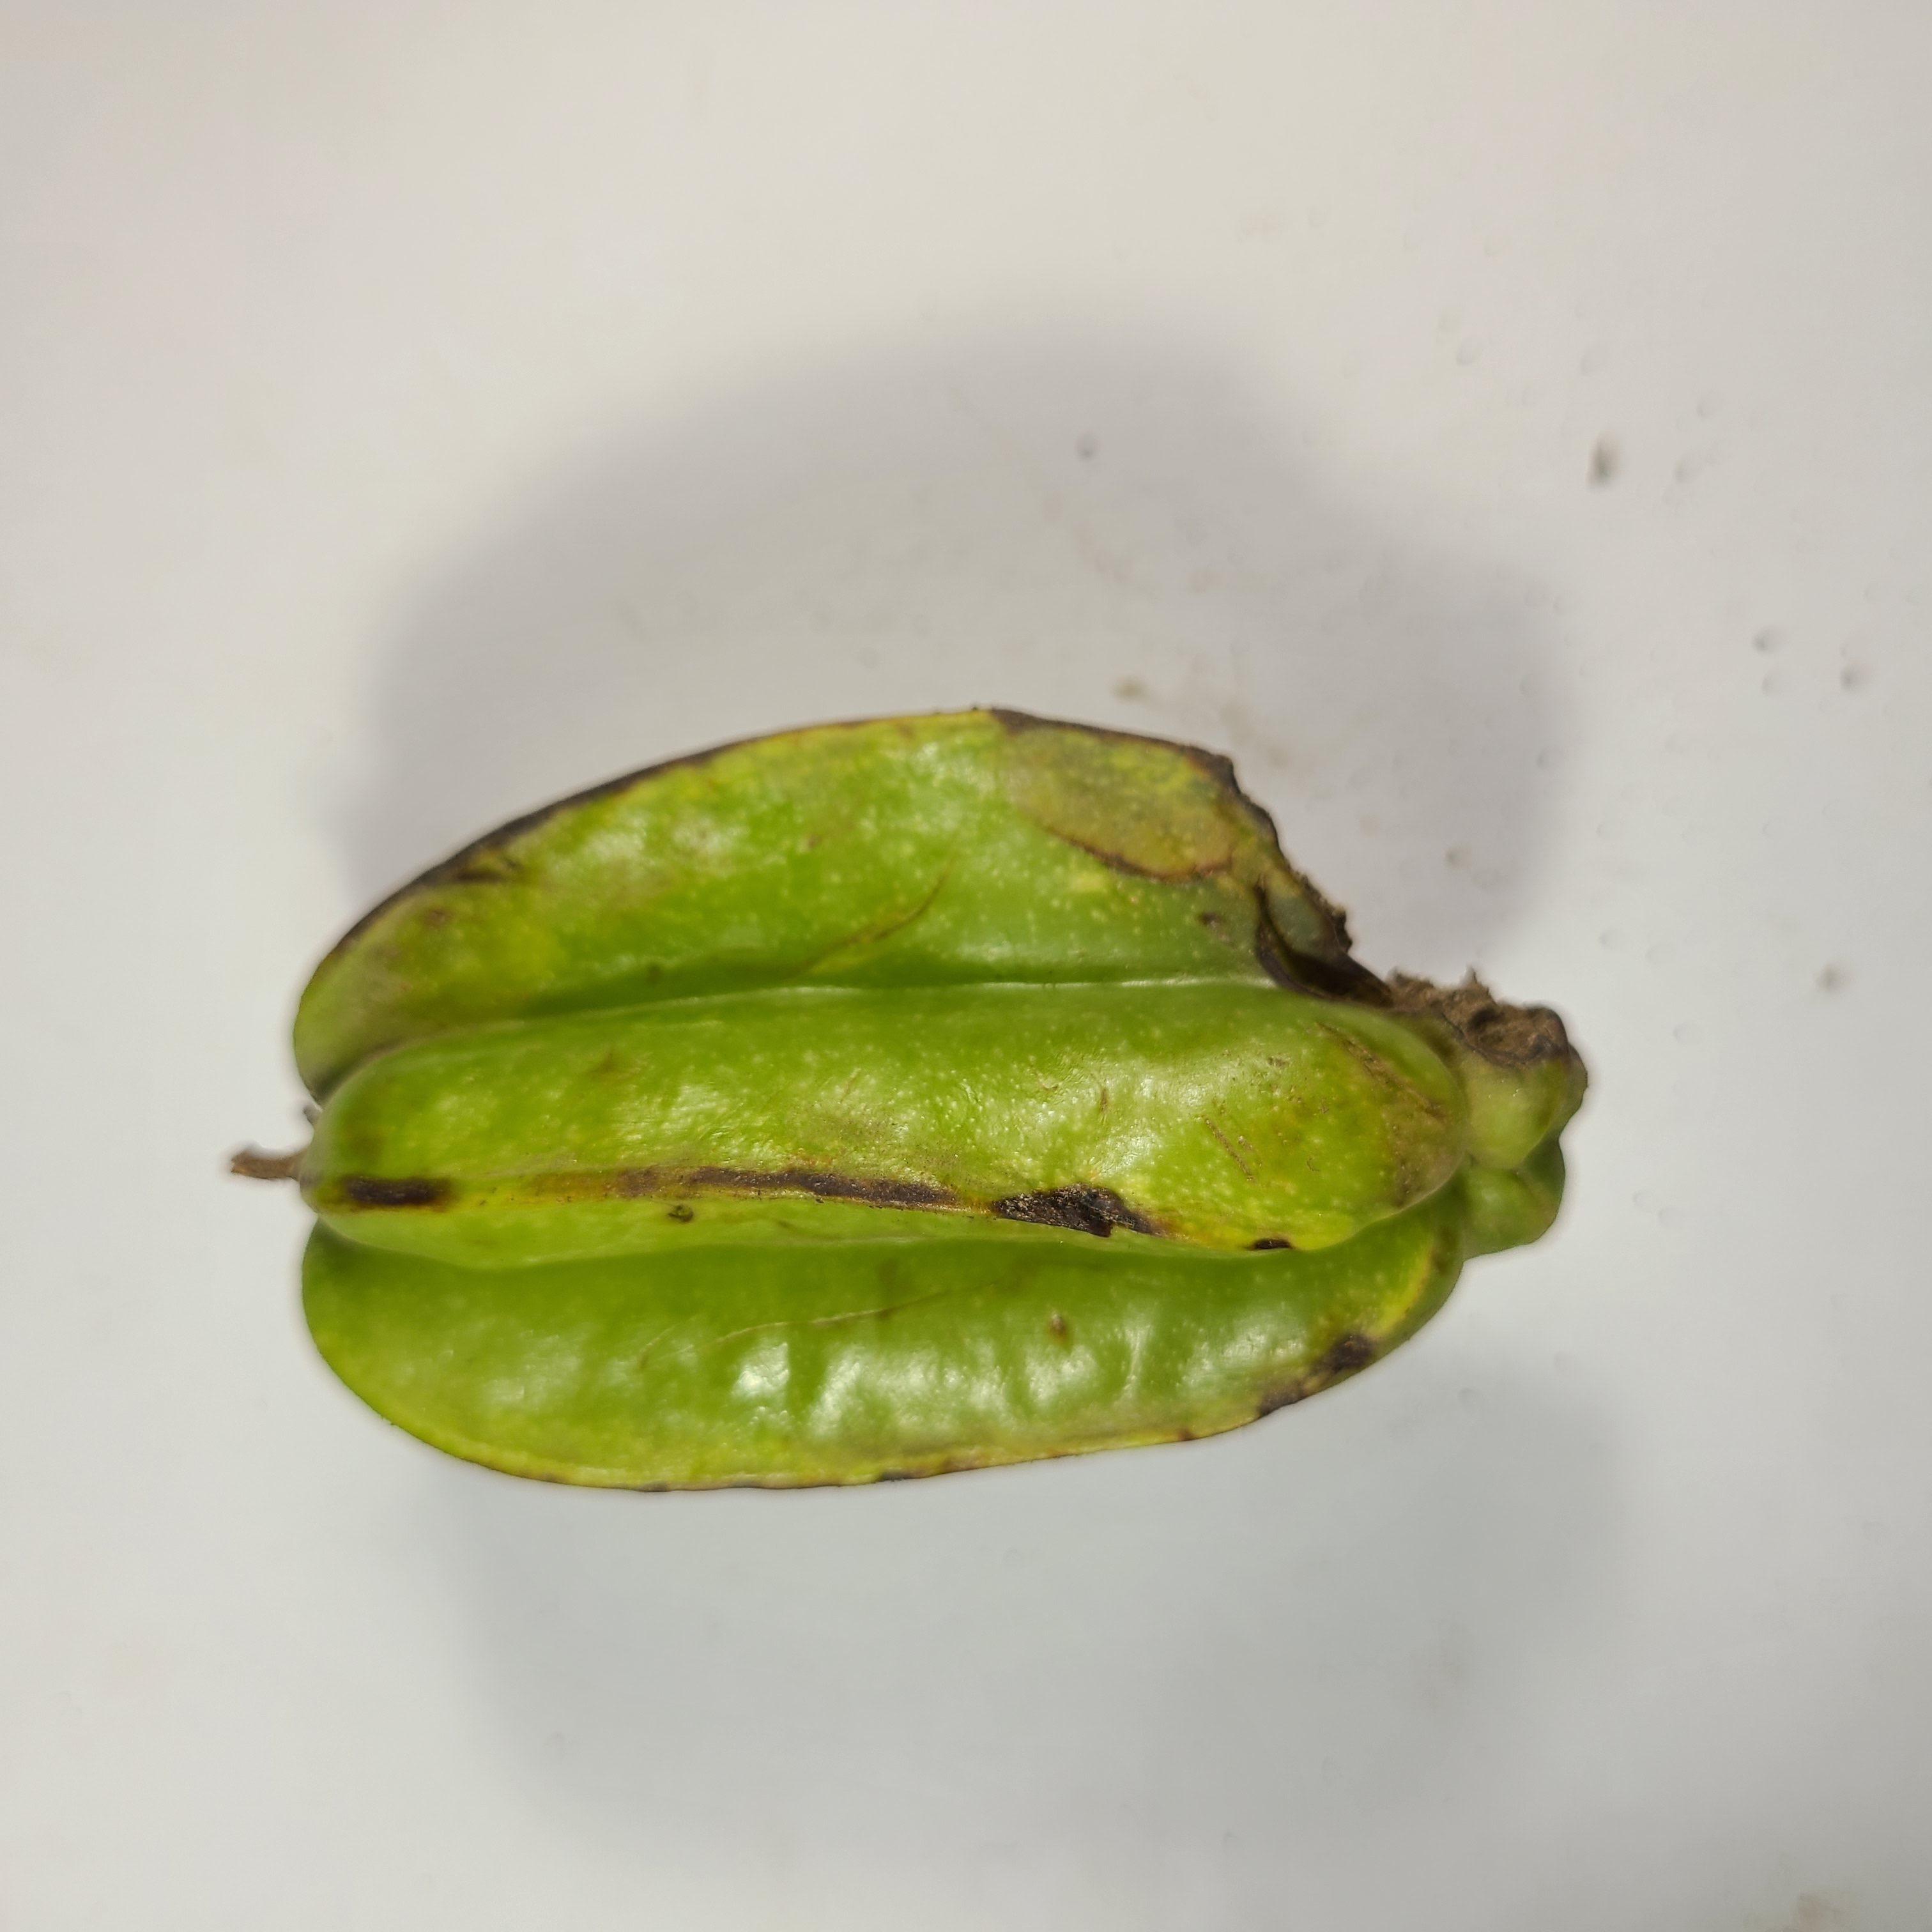
Label: Unhealthy Fruits